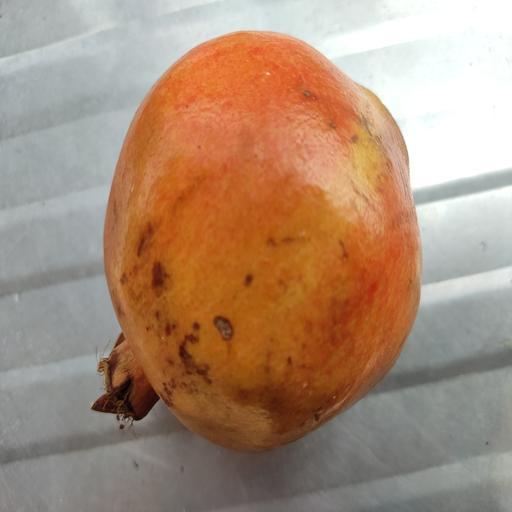
Crop type: Pomegranate